Zimbabwean literature

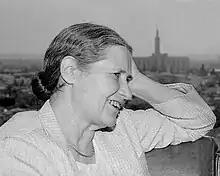
Nobel Prize-winner Doris Lessing in 1984

Gertrude Page's Rhodesia novels were all written between the years 1907 and 1922. These novels included "Love in the Wilderness" (1907), "The Edge O' Beyond" (1908) and "The Pathway" (1914). In "The Rhodesian" (1914), Page writes admiringly of agricultural productivity and colonial settlement in her "empty" Rhodesian landscapes: "The Valley of Ruins no longer lies alone and unheeded in the sunlight; and no longer do the hills look down upon rich plains left solely to ... idle pleasures." In the novel she imagines Cecil Rhodes as "enslaved and enfolded" by the landscape, an "enchantress who bound men's souls for ever", and wonders whether Rhodesia had been "wife and child" to him, in his solitude. Thus implying that Page imagines Rhodes as a husband and father to the nation. Cynthia Stockley, the South African-born novelist lived in Rhodesia and set several of her novels there such as "Virginia of the Rhodesians" (1903) and "The Claw" (1911). As with Page, Stockley's heroes are heavily impacted by the powerful African landscape: "Africa has kissed him on the mouth and he will not leave her." In "The Claw", she wrote of the country's empty landscapes that allowed for both personal freedom and expansion of the soul: "The world seemed filled with gracious dimness and made up of illimitable space. An indescribable feeling of happy freedom filled my heart. It seemed to me that the lungs of my soul drew breath and expanded as they had never done in any land before." Although Stockley shows a commitment to Rhodesian patriotism in her novels, her nationalism shifted towards Union with South Africa in "Tagati" (1930).